Ludwig II of Bavaria

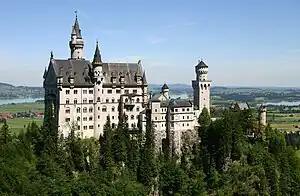
Neuschwanstein Castle

At 4 am on 10 June 1886, a government commission including Holnstein and Gudden arrived at Neuschwanstein to deliver the document of deposition to King Ludwig formally and to place him in custody. Tipped off an hour or two earlier by a faithful servant, his coachman Fritz Osterholzer, Ludwig ordered the local police to protect him, and the commissioners were turned back from the castle gate at gunpoint. In an infamous sideshow, the commissioners were attacked by the 47-year-old baroness Spera von Truchseß, out of loyalty to the king, who flailed at the men with her umbrella and then rushed to the king's apartments to identify the conspirators. Ludwig then had the commissioners arrested, but after holding them captive for several hours, released them.